Alfred T. Smith

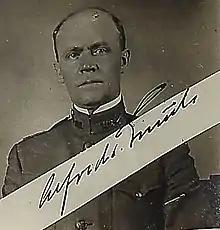
Smith's 1919 passport photo

In July 1916, Smith was promoted to major. In September, he was assigned to Ohio State University as professor of military science.